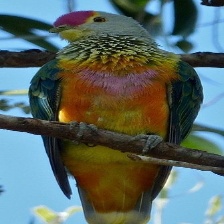
Species: SCARLET CROWNED FRUIT DOVE
Scientific name: PTILINOPUS INSULARIS